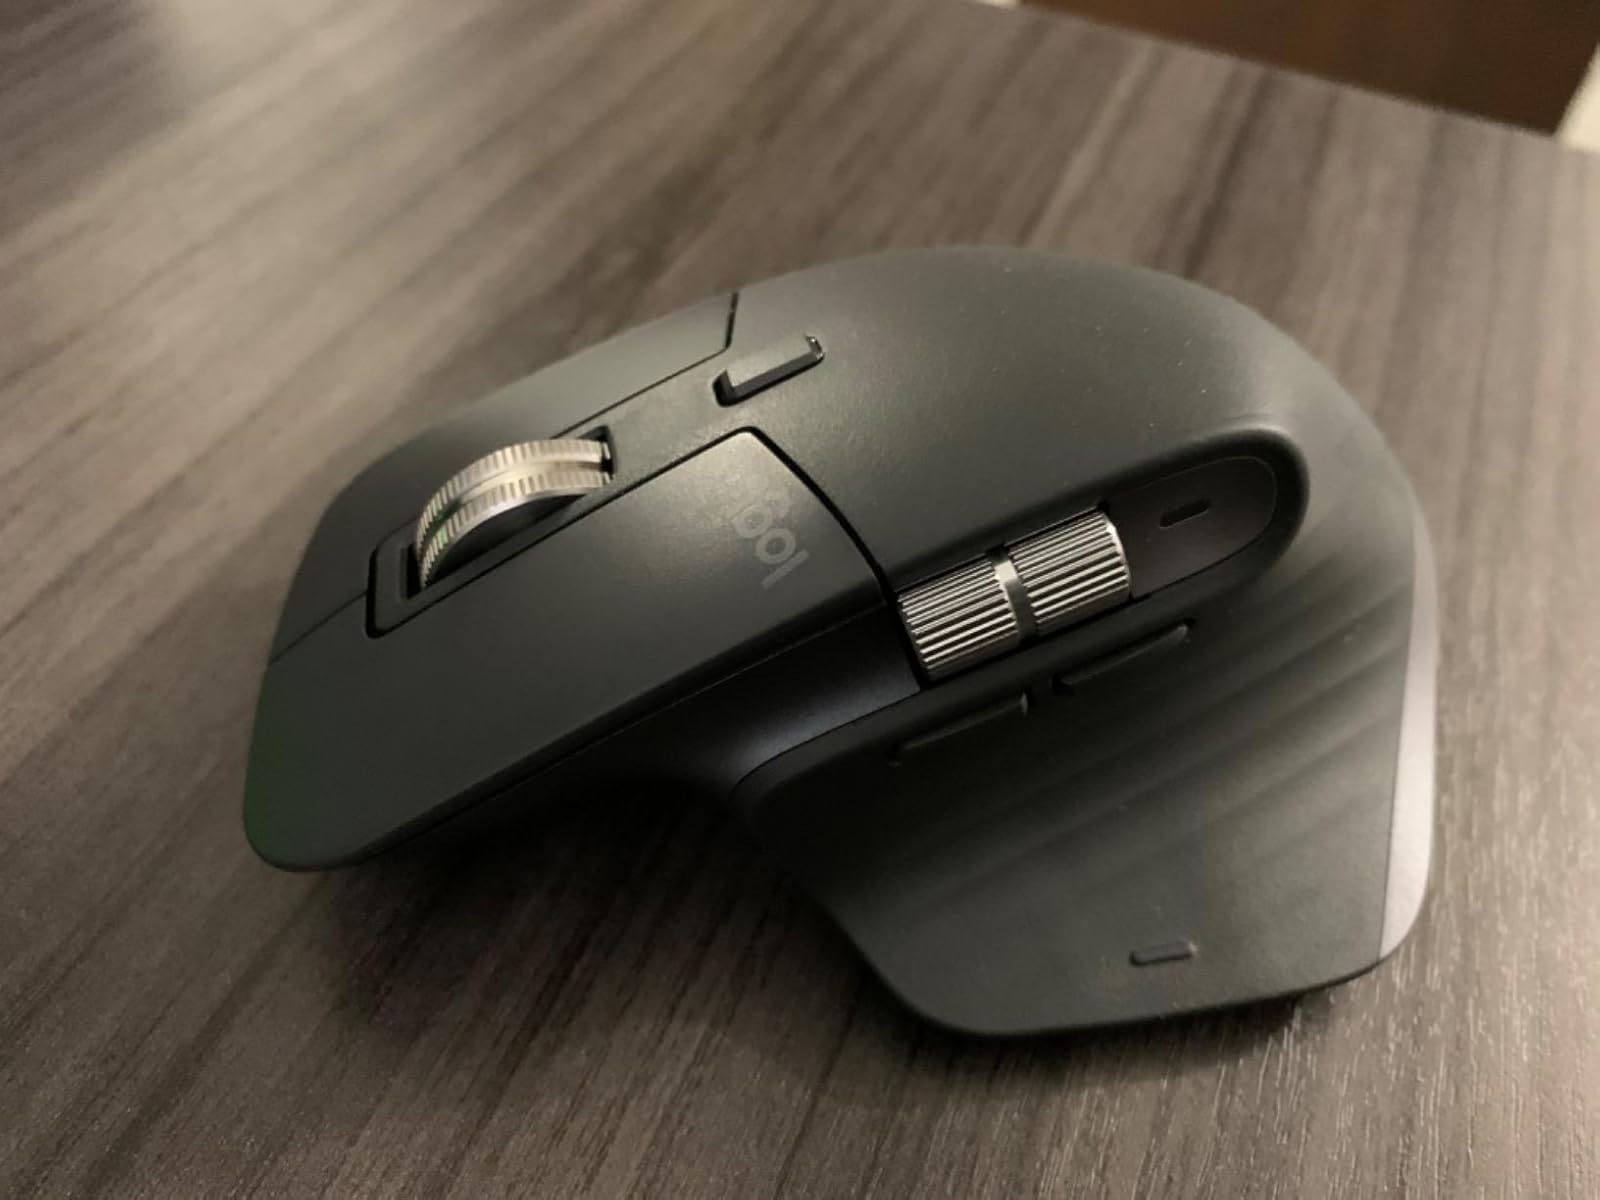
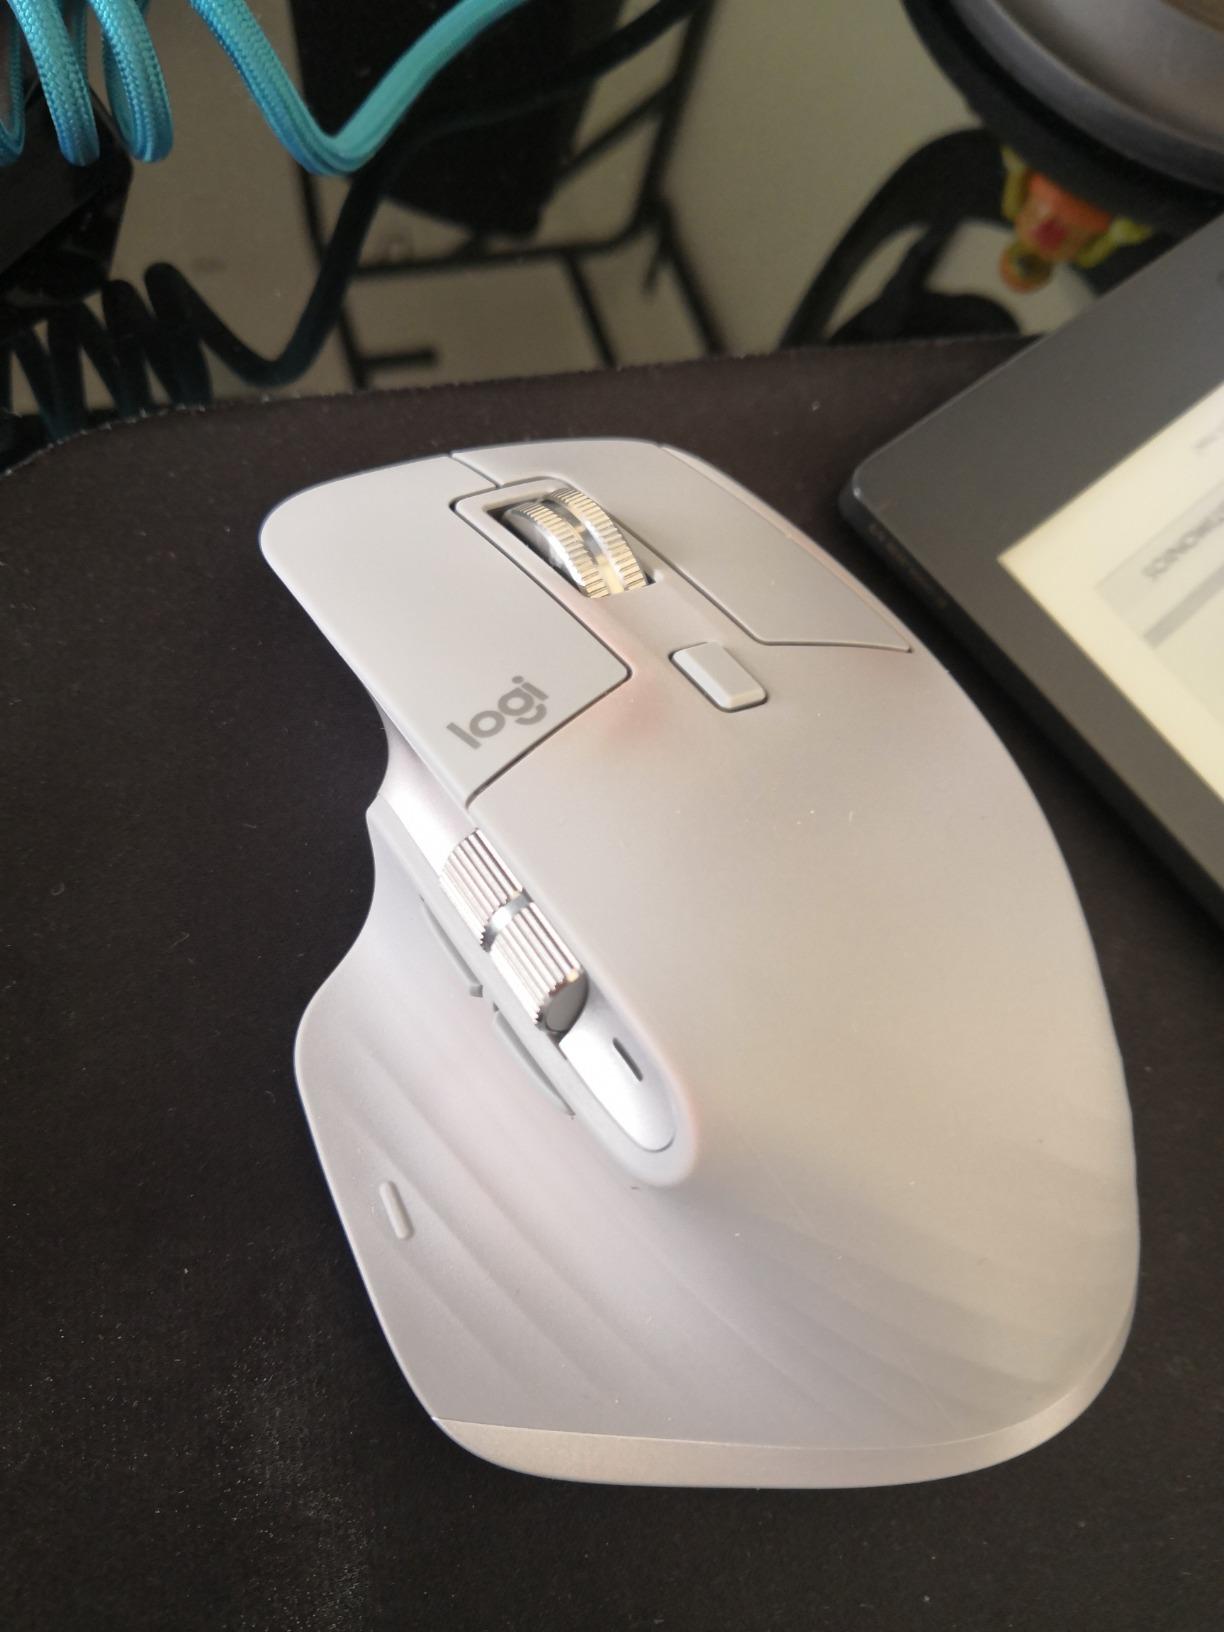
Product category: mouse
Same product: no